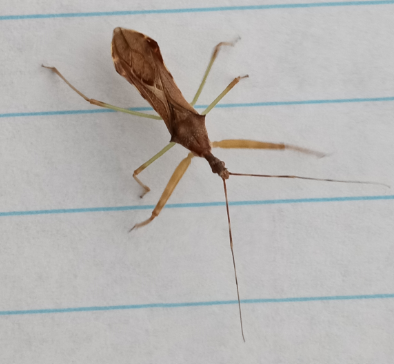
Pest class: predators